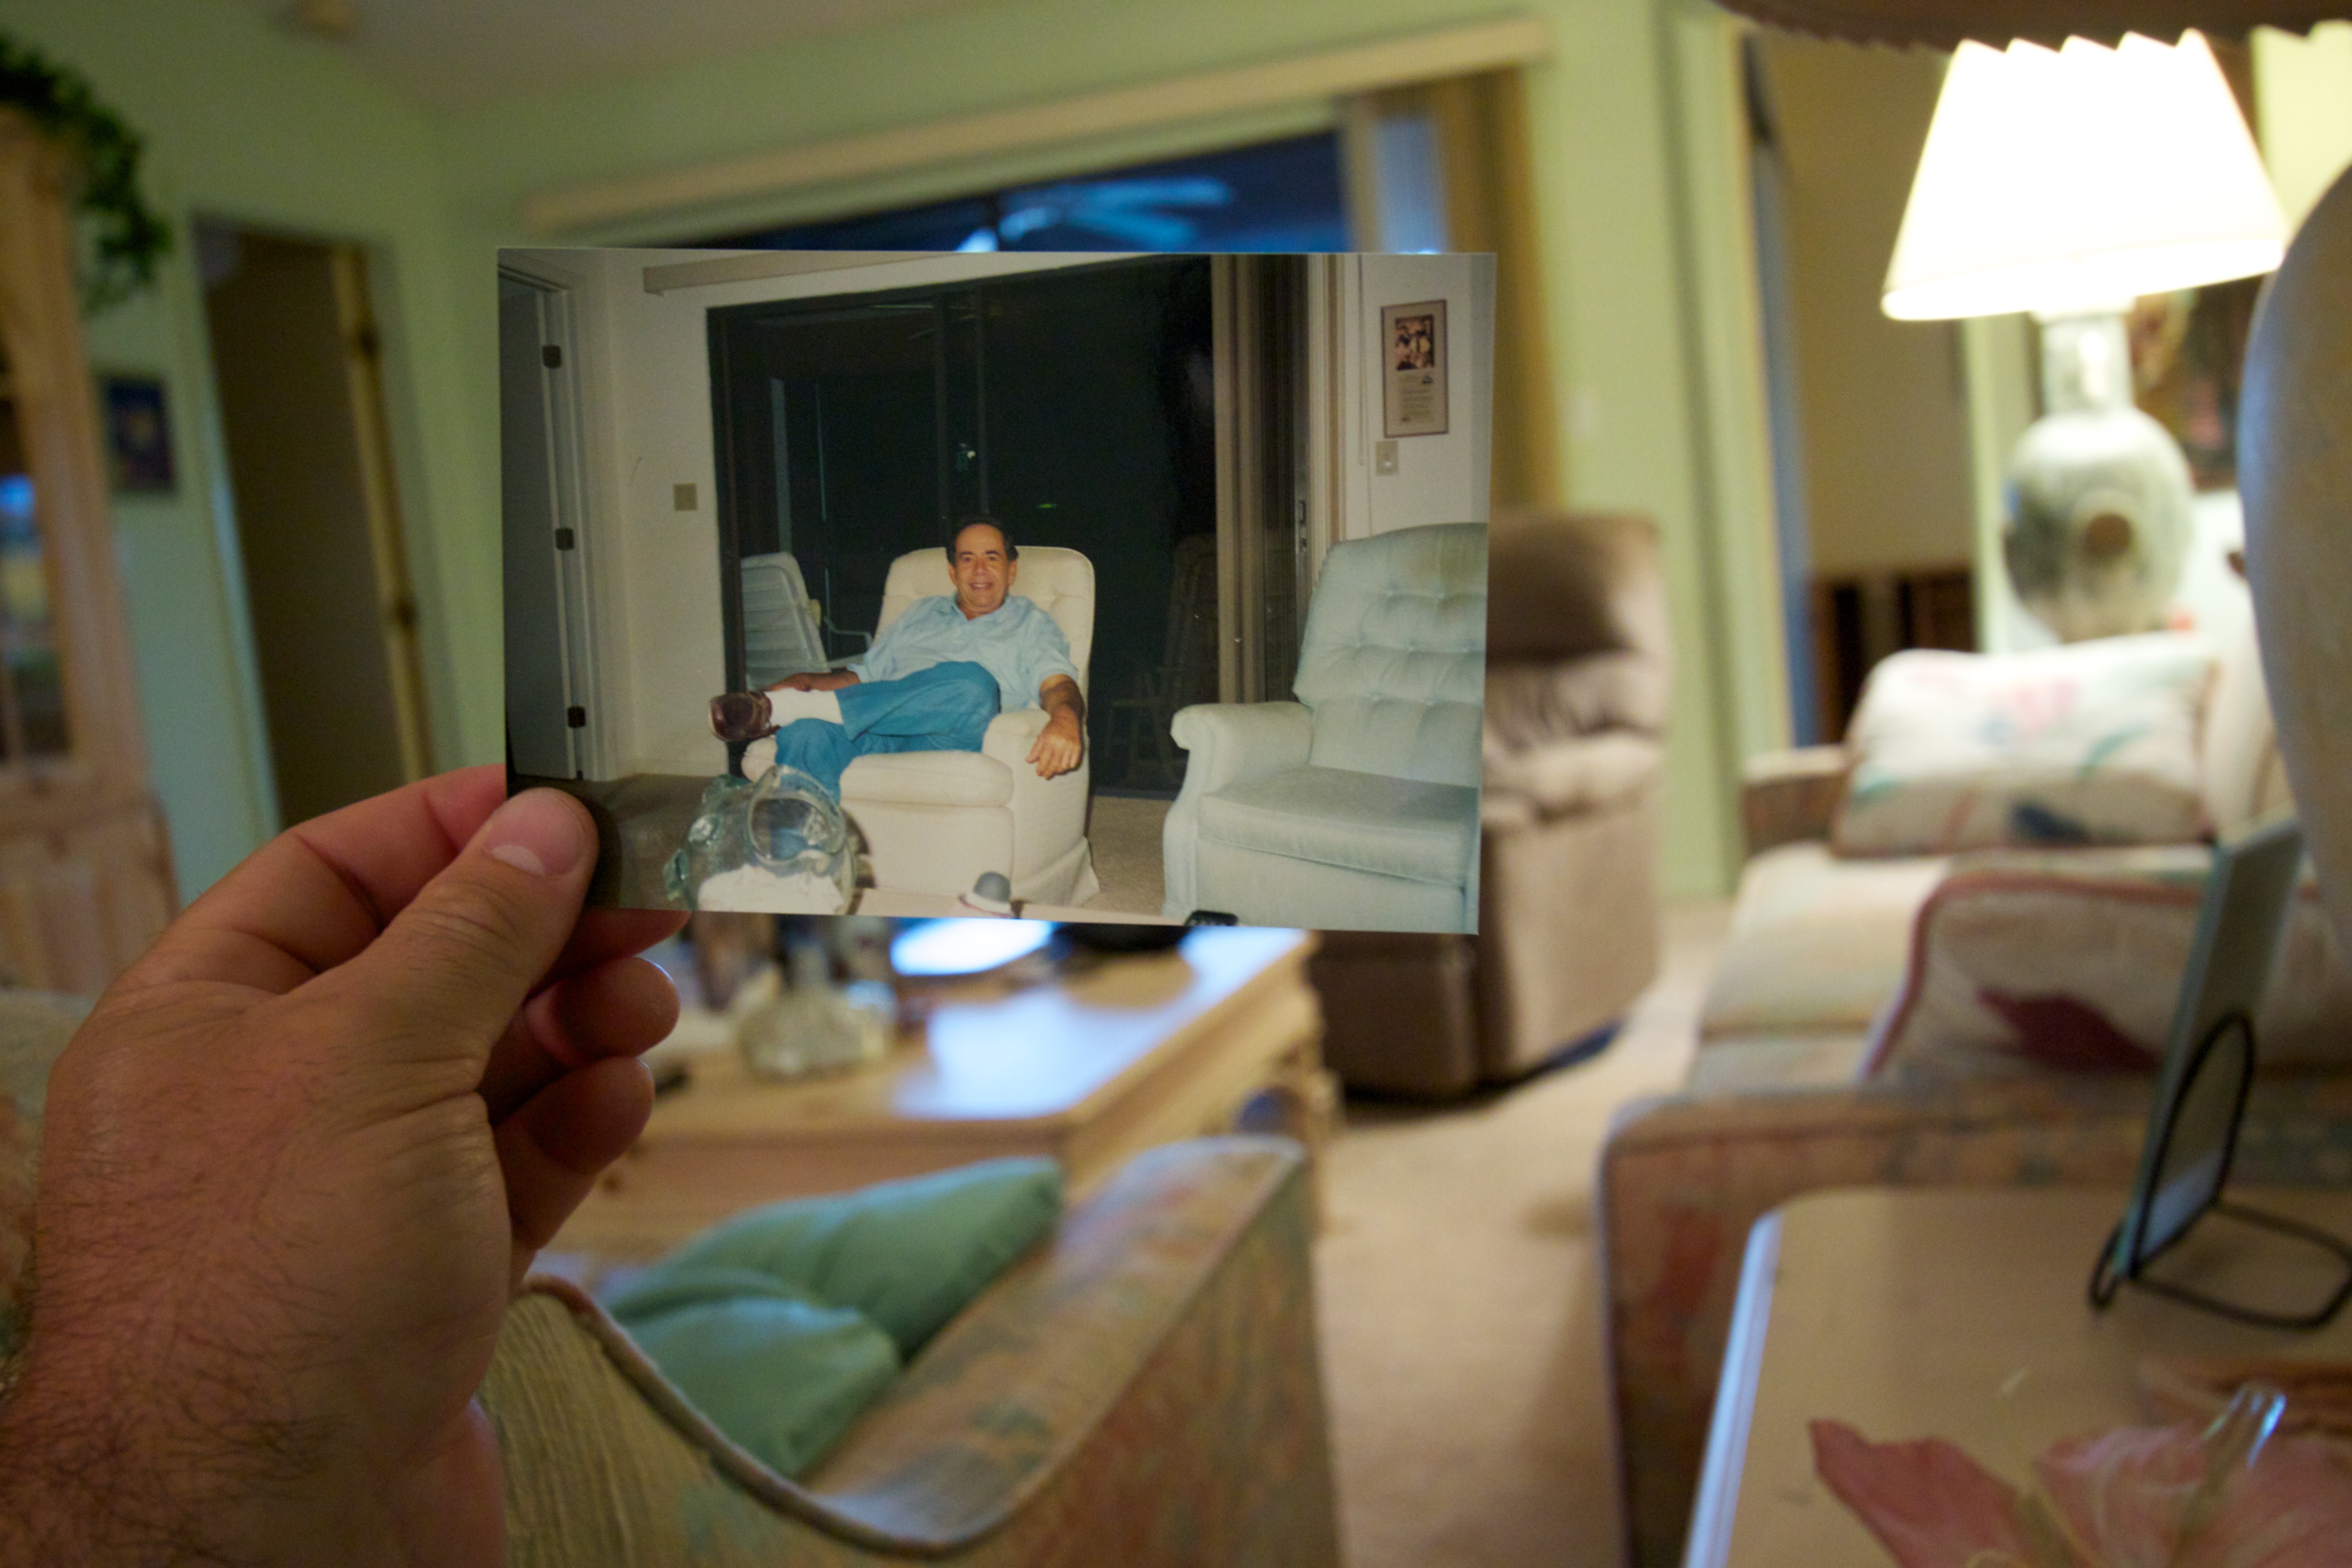
home, living room, room, interior design, odyssey